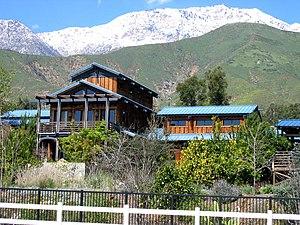
Ceci est la liste des lieux historiques inscrits sur le registre national dans le comté de San Bernardino en Californie.